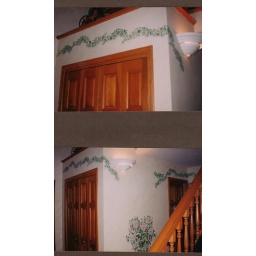
Stencilled vine over stone wall finish.